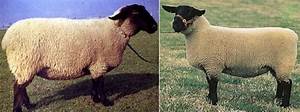
Label: pecora